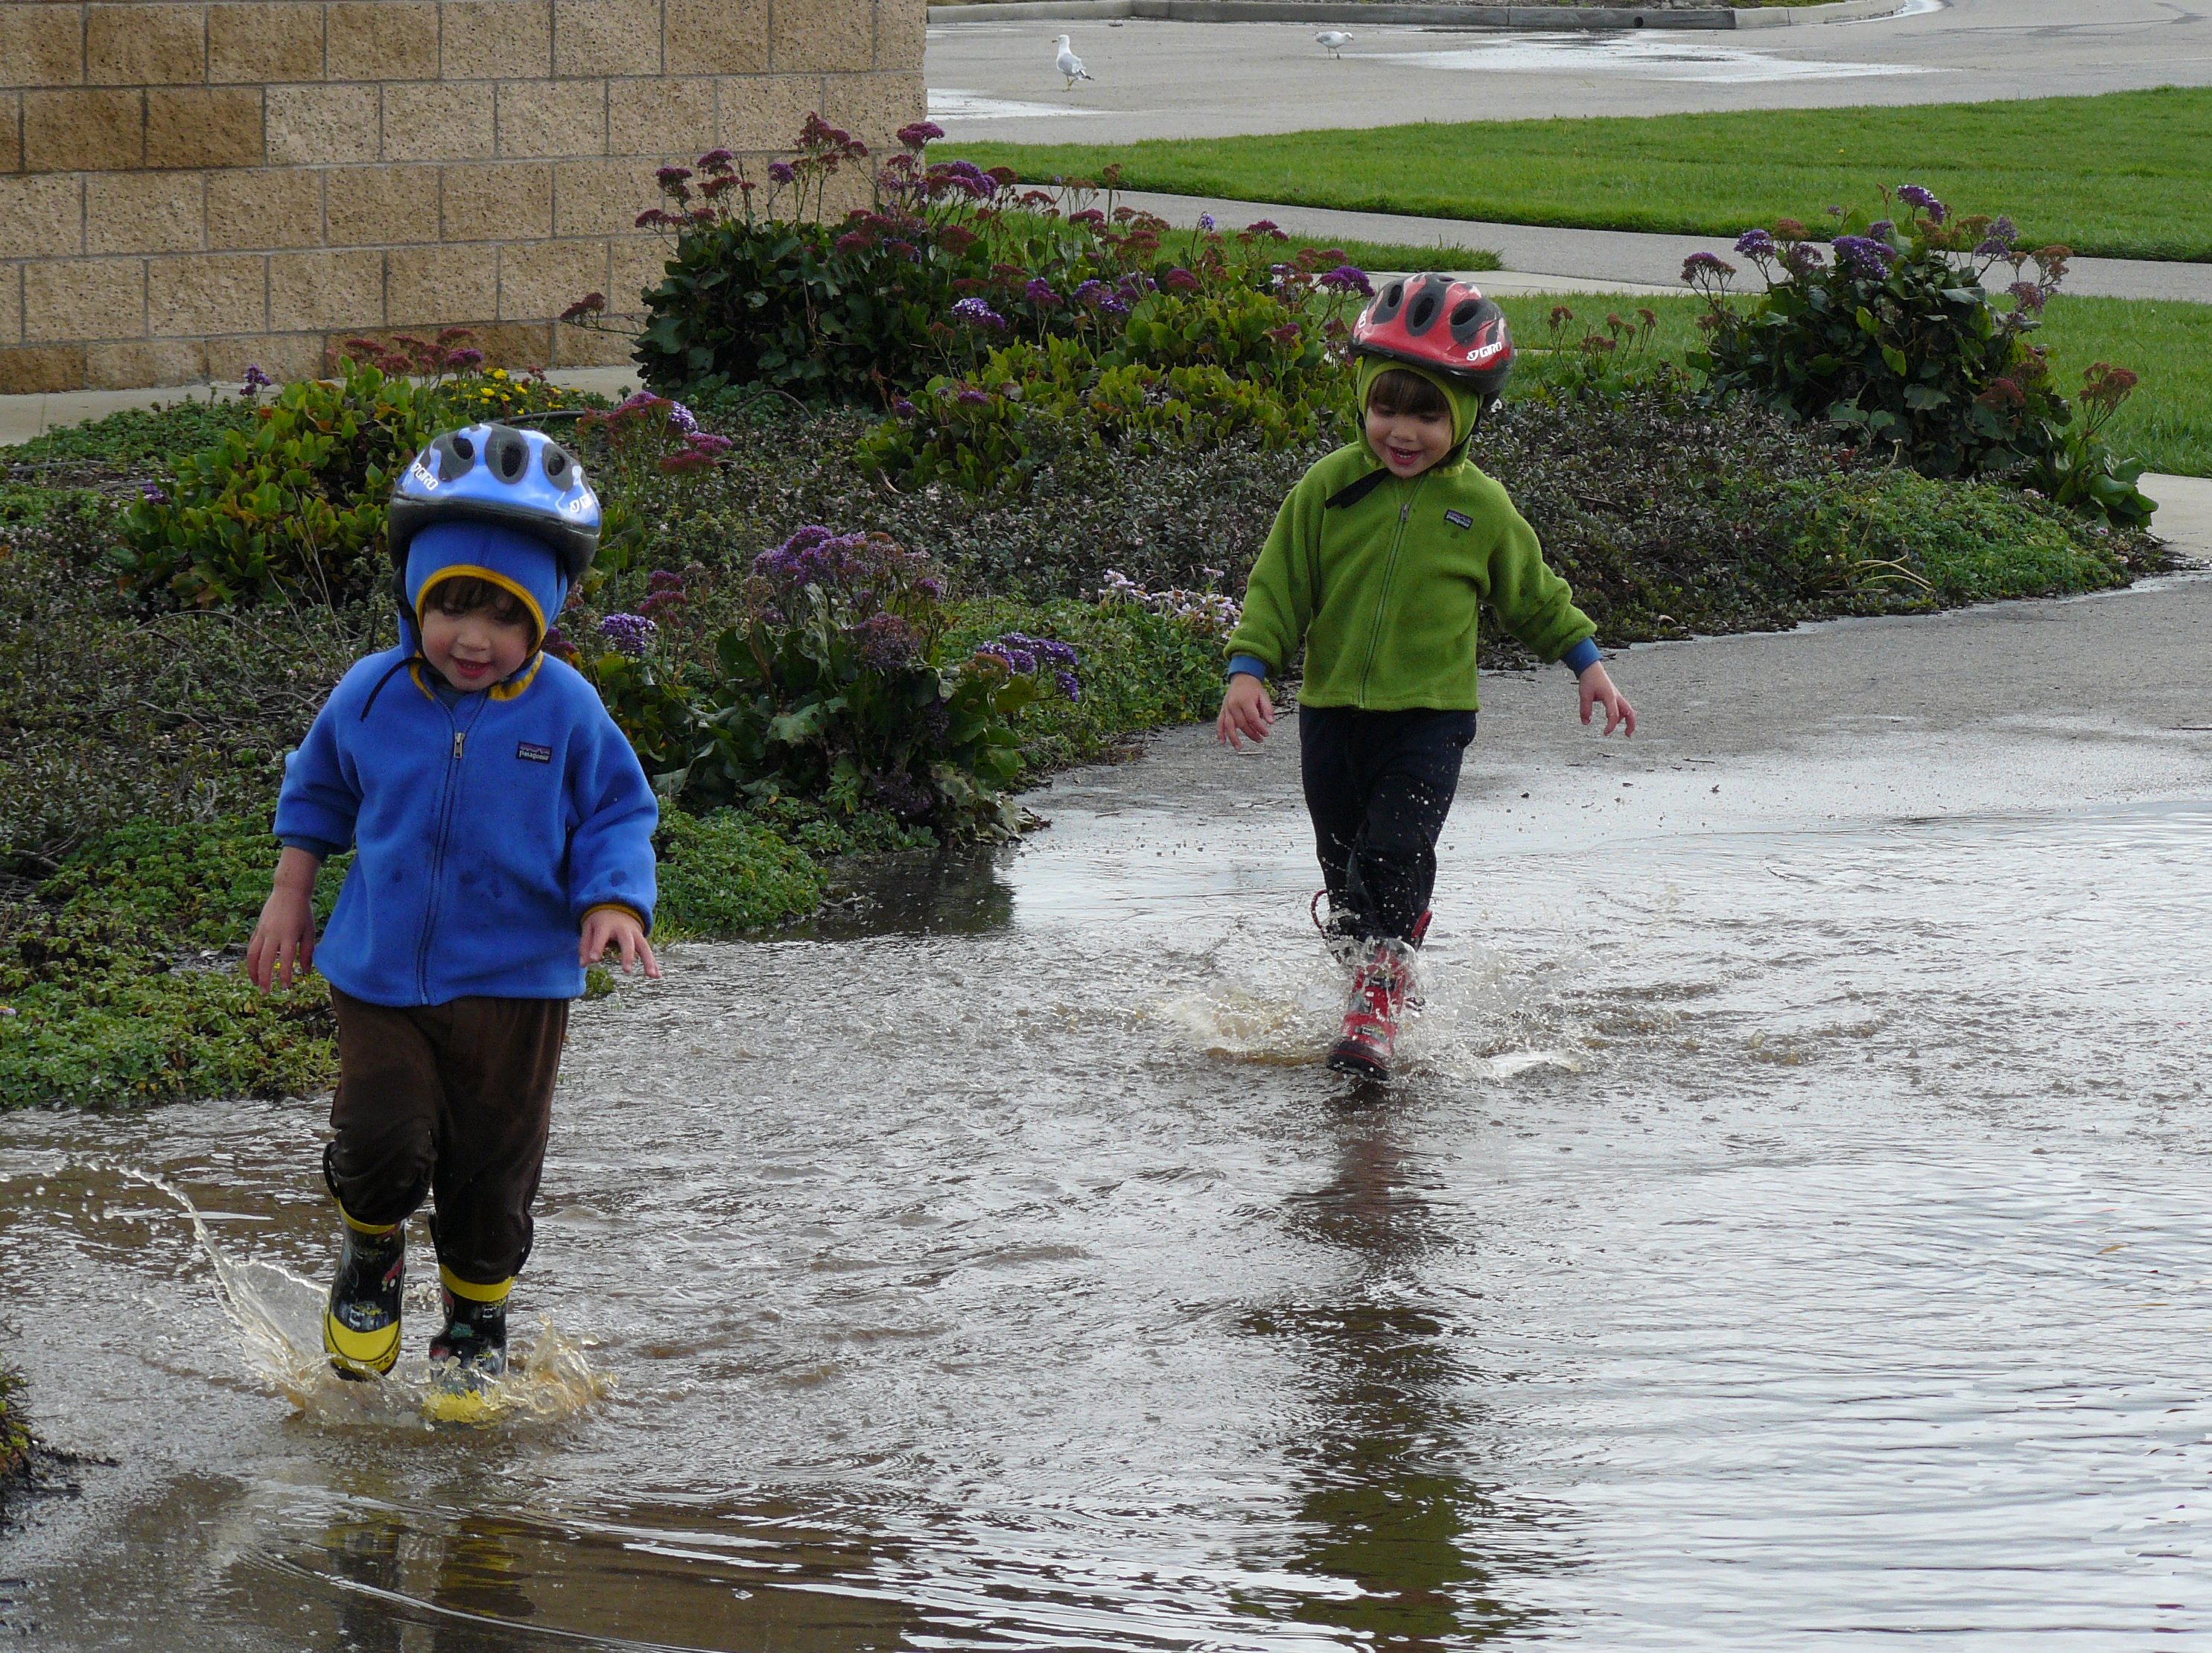
water, river, puddle, weather, children, puddles, childrenatplay, twins, cloisterspark